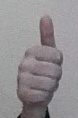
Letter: aleff